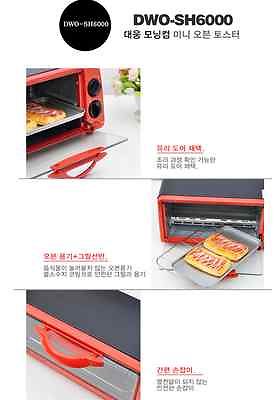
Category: toaster